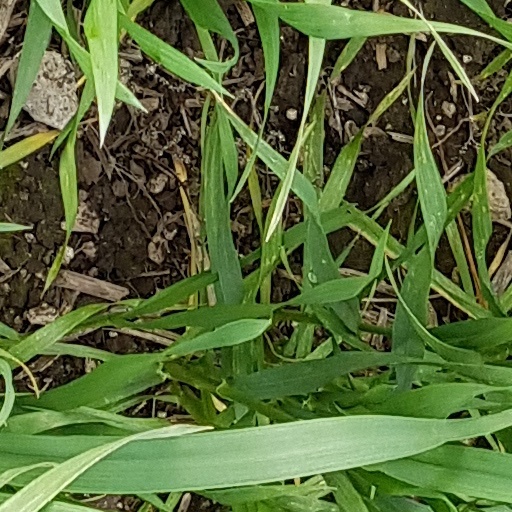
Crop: wheat